Arthur Kingsley Porter

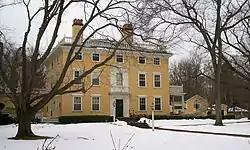
Elmwood, Cambridge, MA

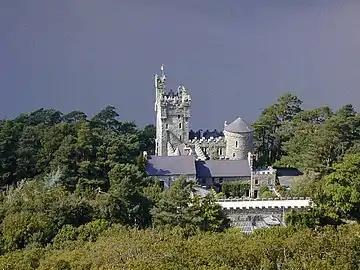
Glenveagh Castle (Courtesy of Wikimedia Commons)

Porter wrote 293 works that were published in 934 publications, in seven languages, with 7,452 library holdings. Porter's photographic collection contains 35,000 photographs and 11,700 negatives, pertaining to every aspect of medieval art. Photographs taken by Porter are held in the Conway Library of art and architecture at The Courtauld Institute in London.